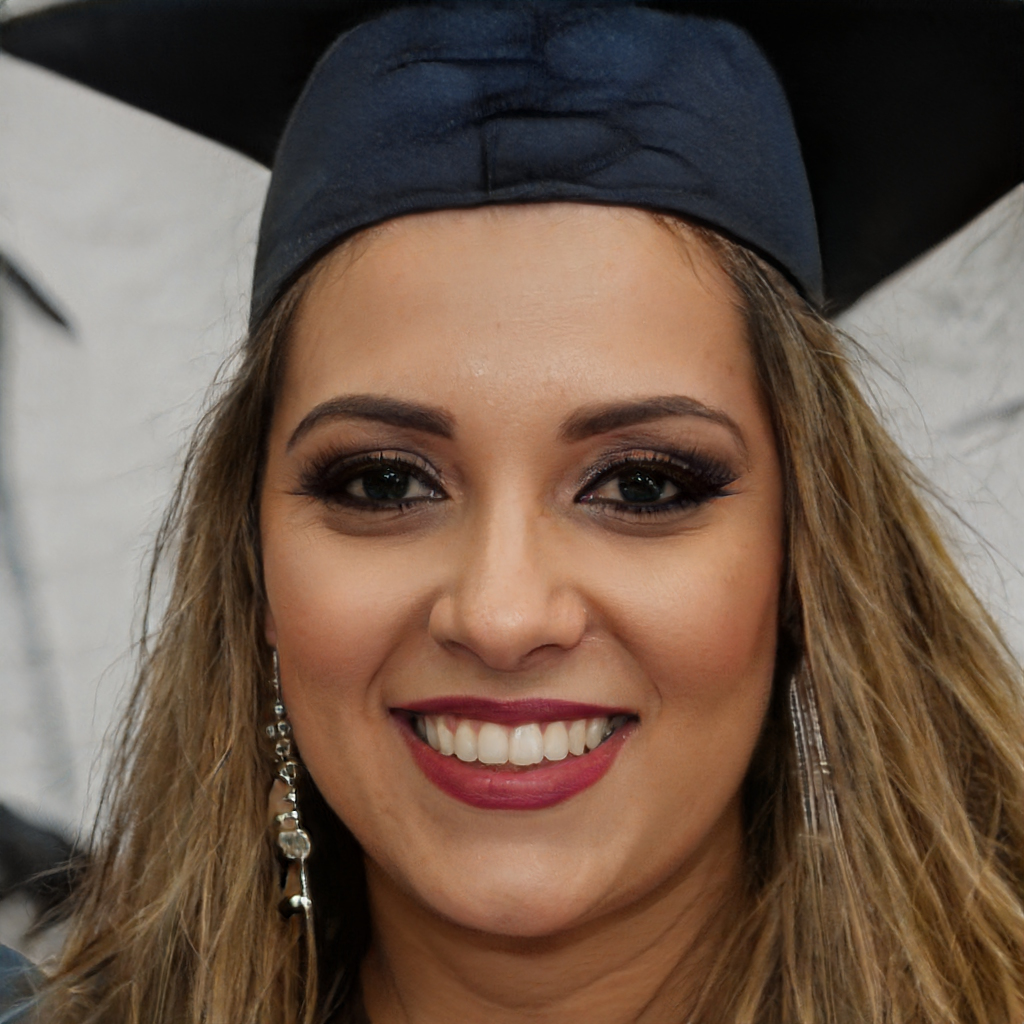
Gender: Female